Italian cuisine

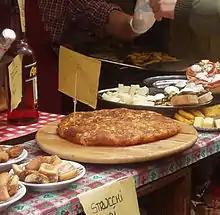
, a traditional dish in the Friuli-Venezia Giulia region

Apulian cuisine is characterised above all by the importance given to raw materials, both land and sea, and by the fact that all the ingredients are designed to enhance and not alter the basic flavours of the products used.